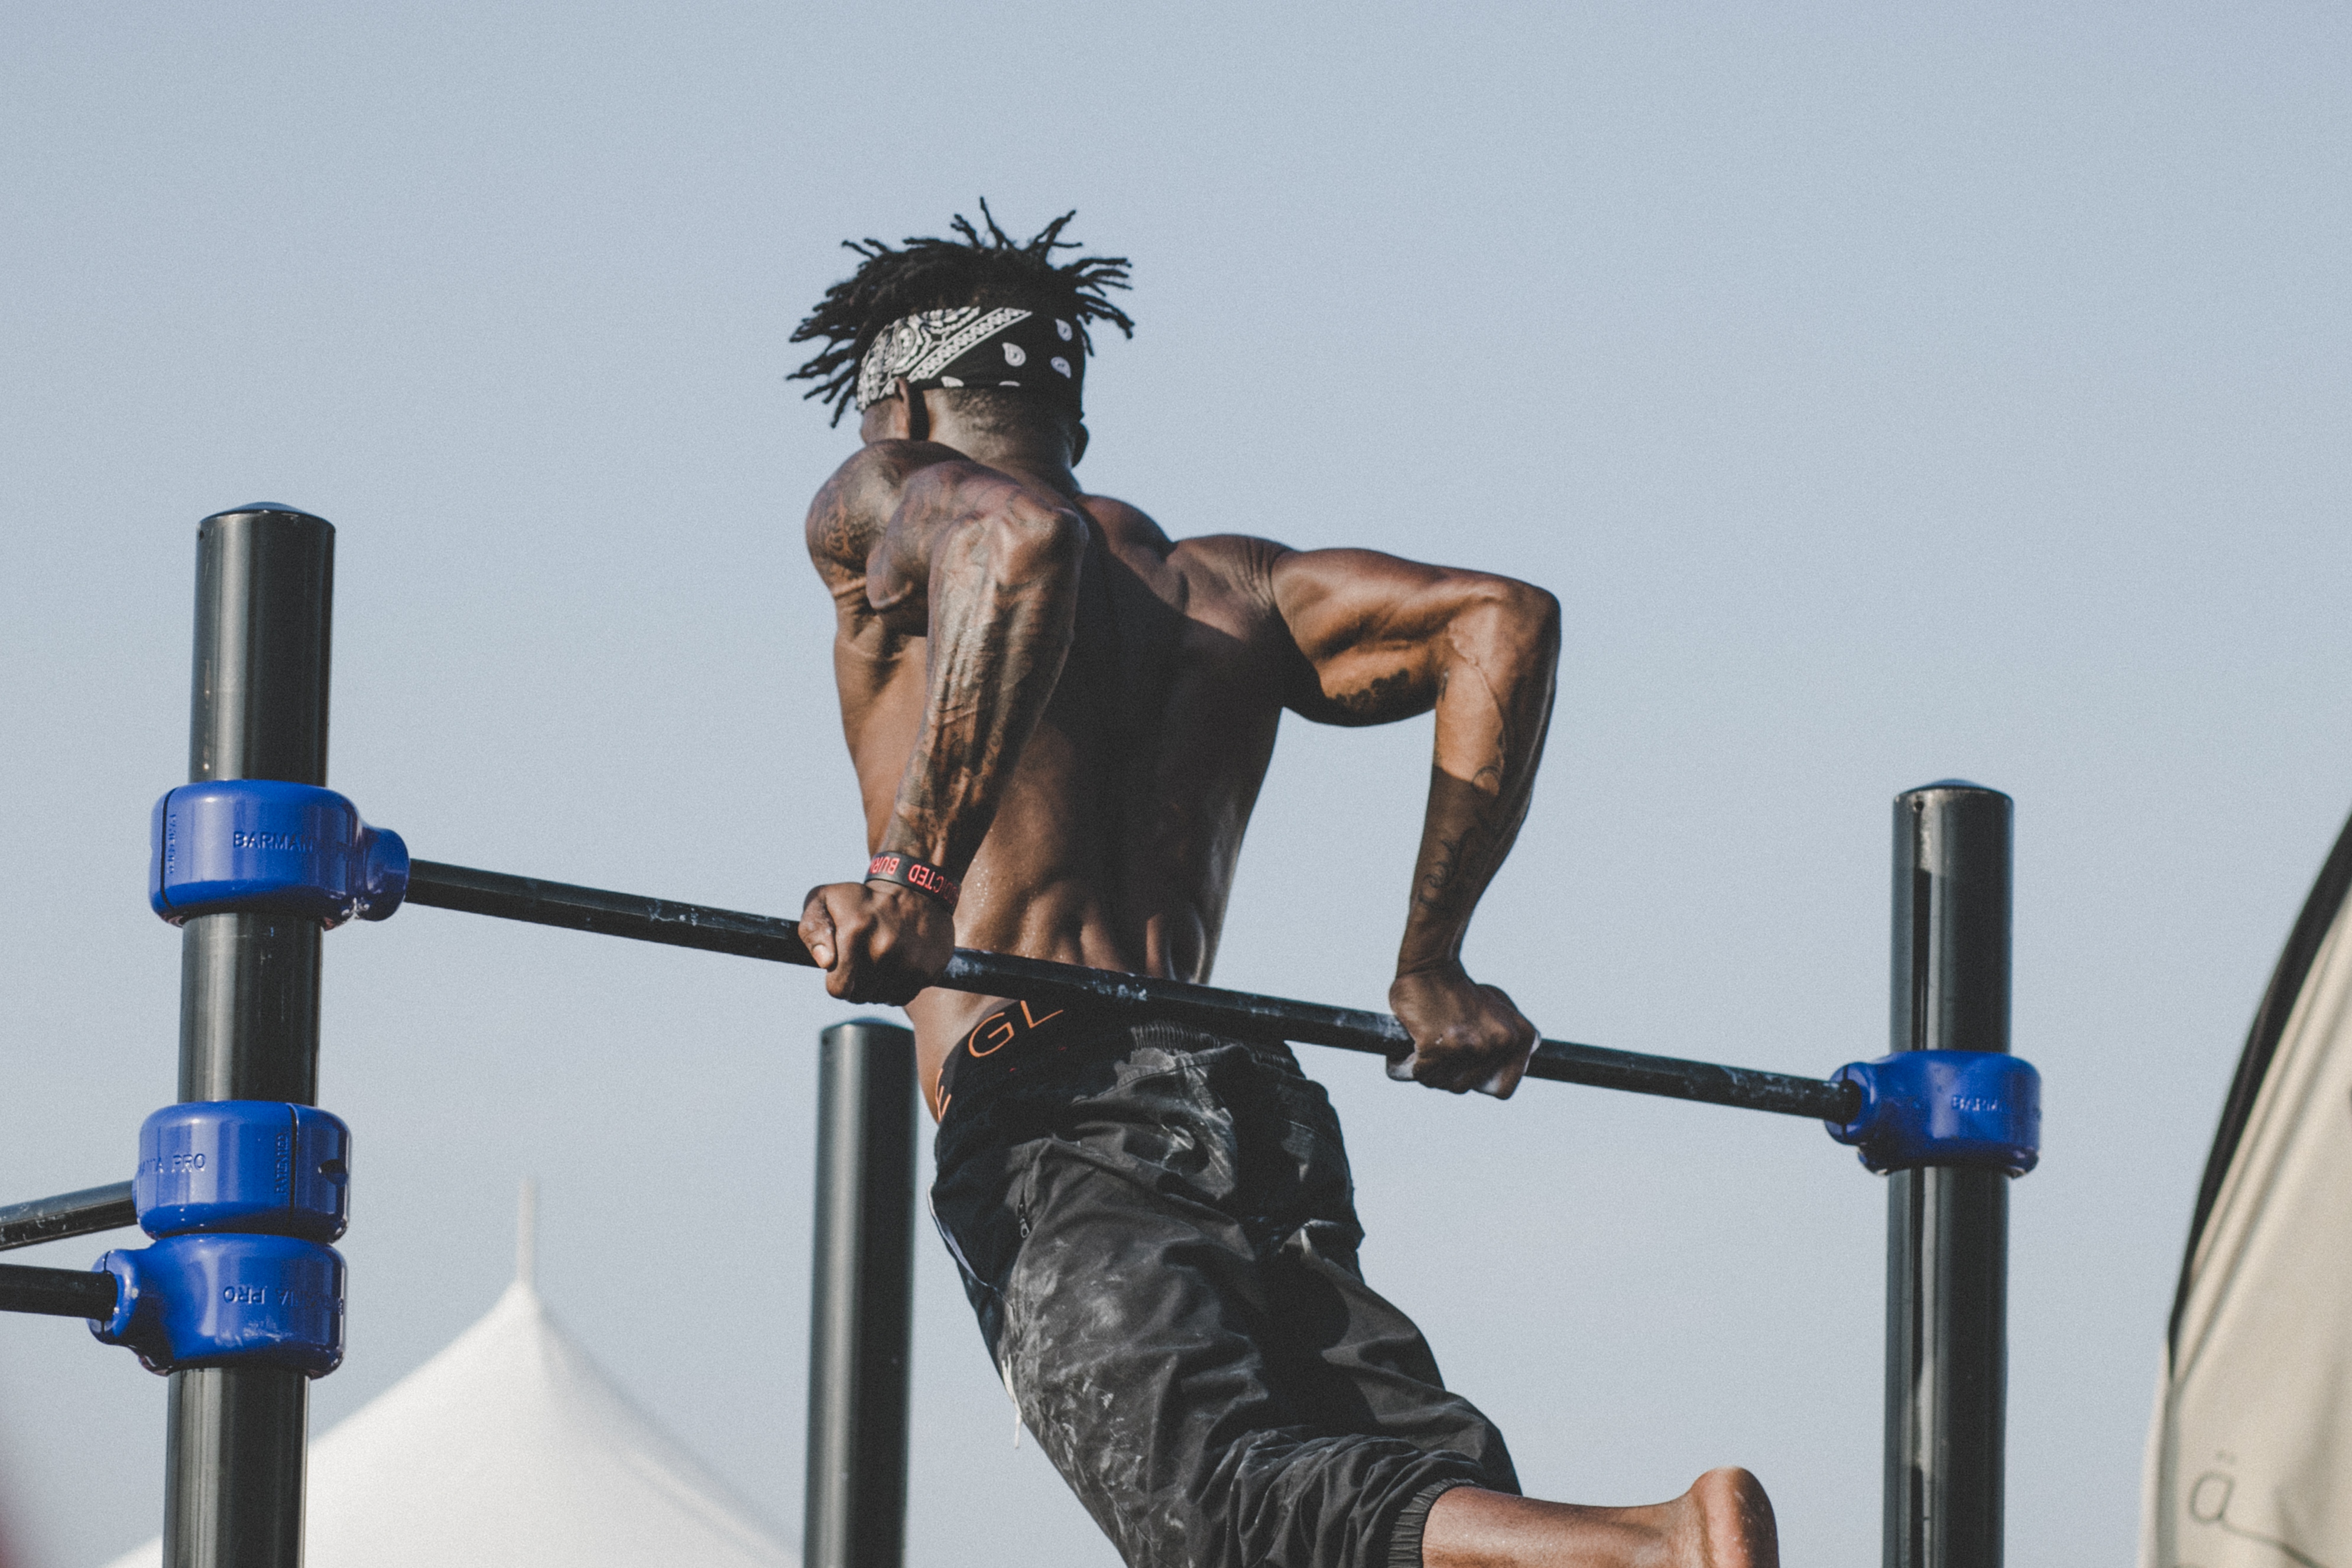
Barechested, arm, muscle, physical fitness, chest, metal